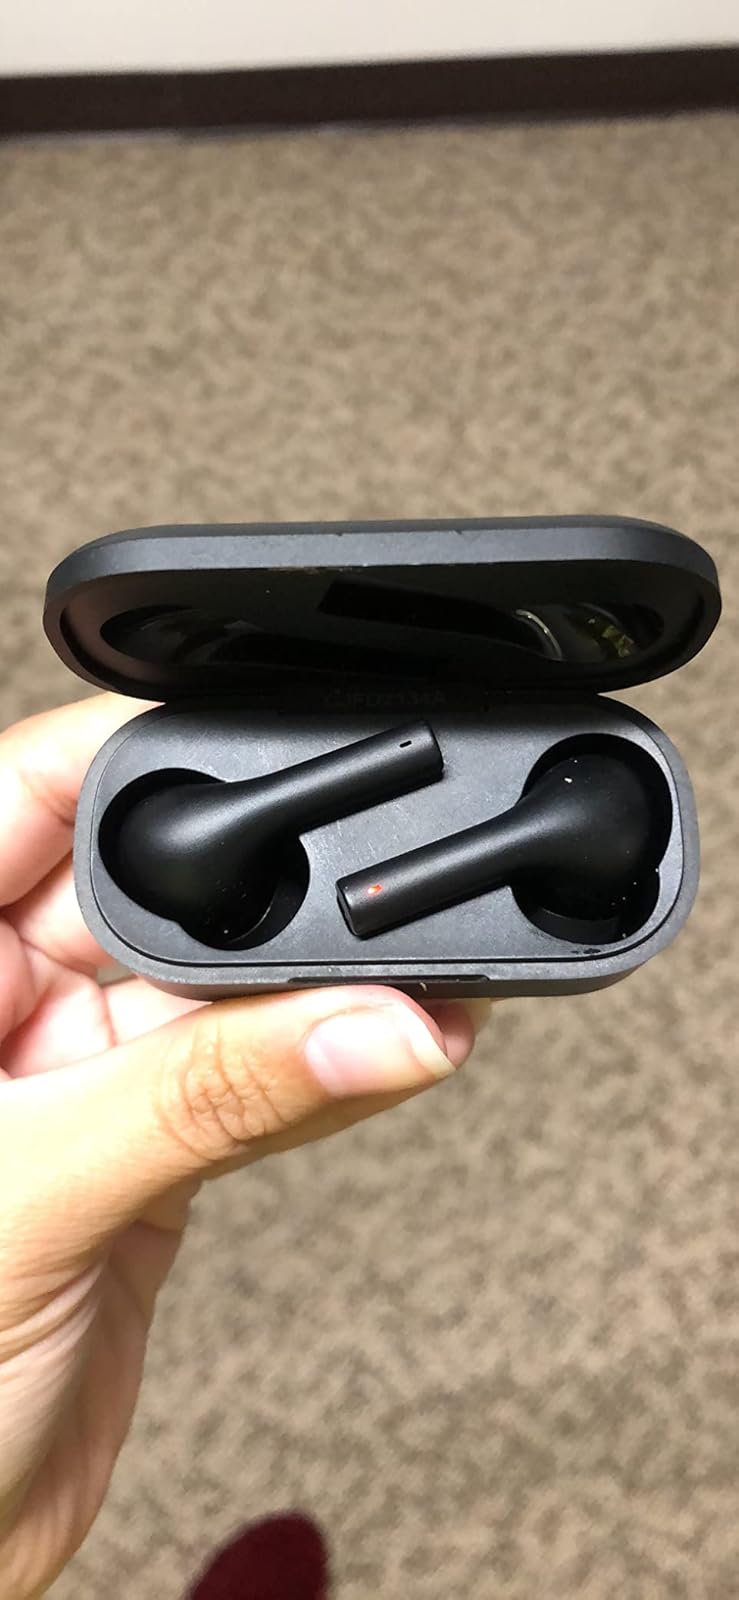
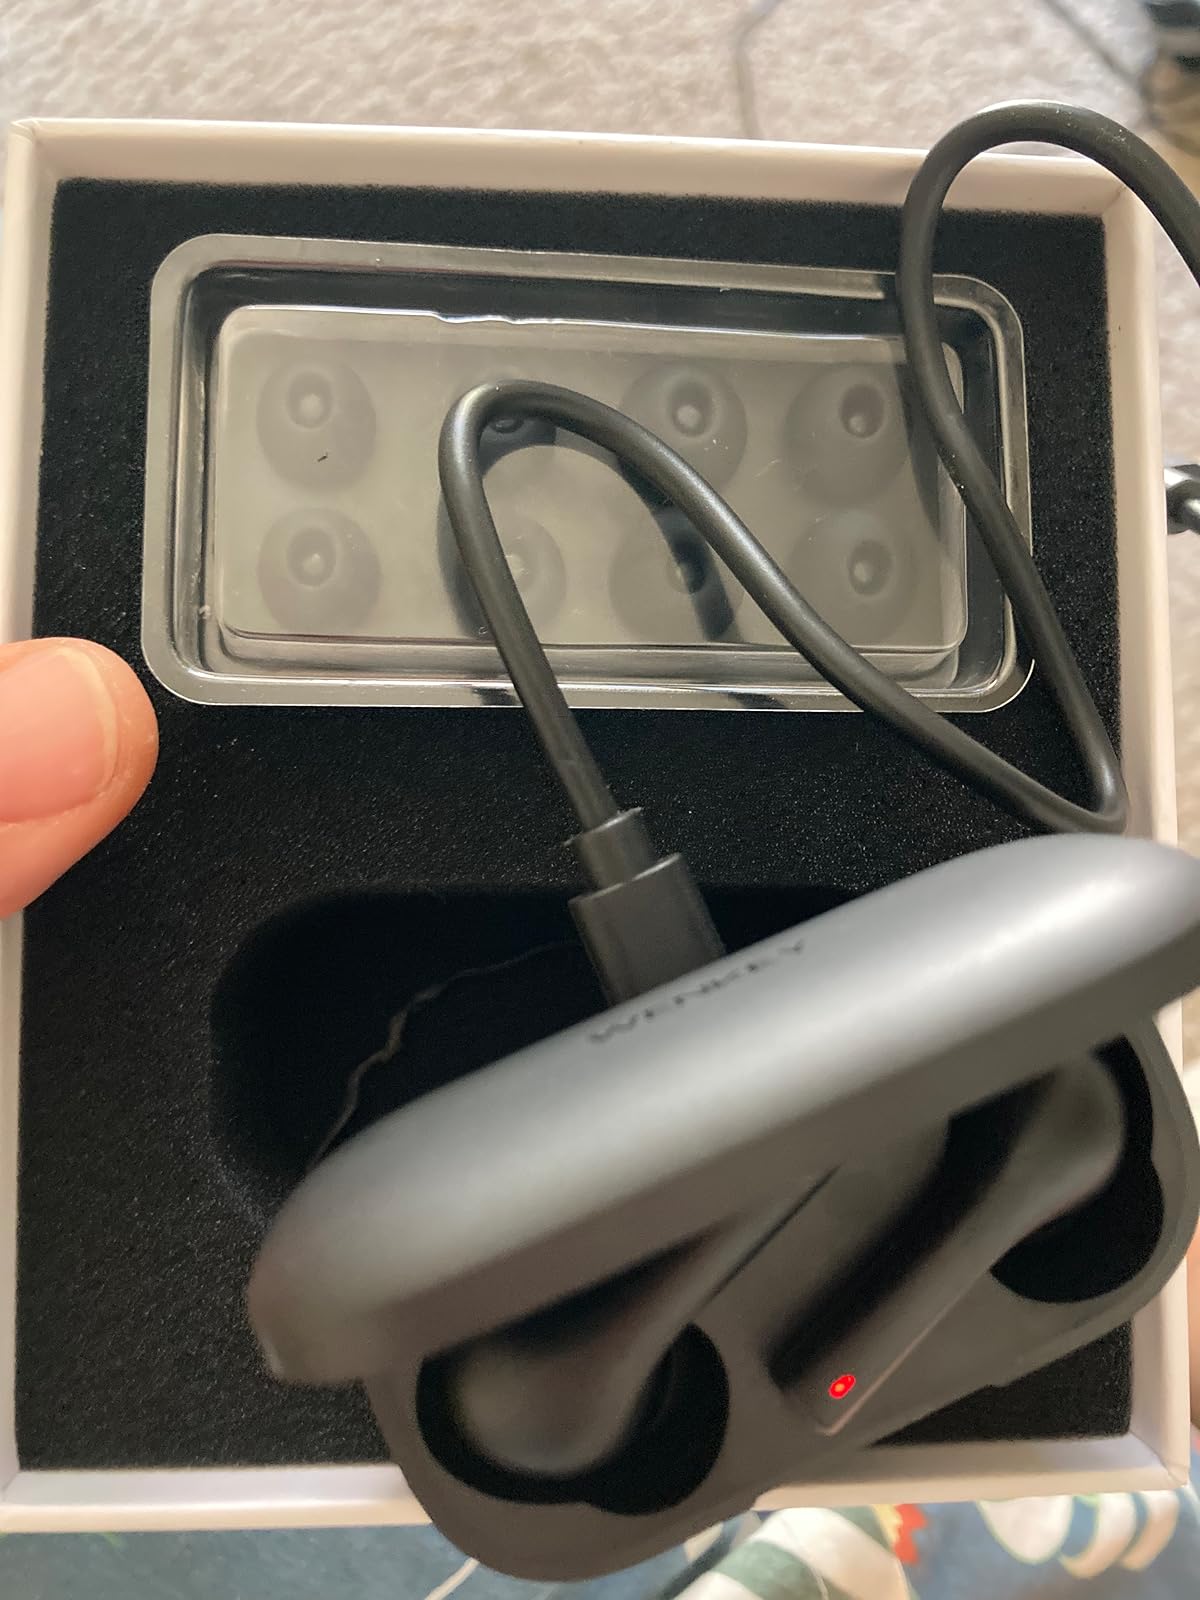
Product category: earbuds
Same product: yes